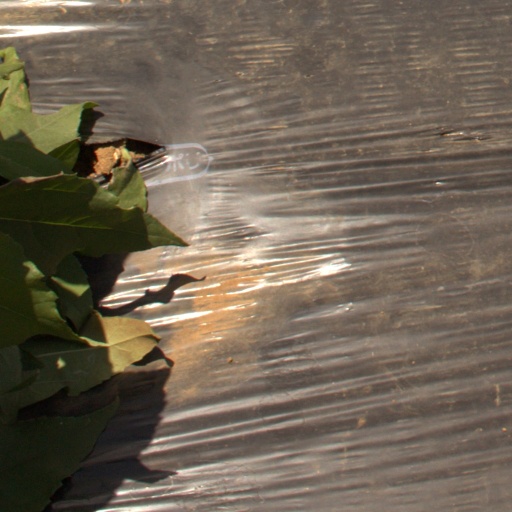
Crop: Jerusalem artichoke